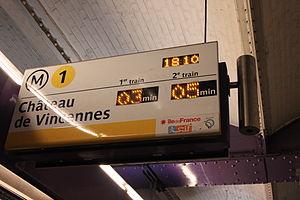
Panneau SIEL indiquant les temps d'attente avant les deux prochains trains en direction de Château de Vincennes à la station Palais Royal Musée du Louvre sur la ligne 1 du métro de Paris.
SIEL version Métro de Paris est un ensemble de matériels destiné à l'information des voyageurs que la RATP a installé sur l'ensemble des lignes du métro parisien. Ils permettent de connaître les temps d'attente avant les prochains trains et sur la ligne 14, de transmettre des messages d'information.